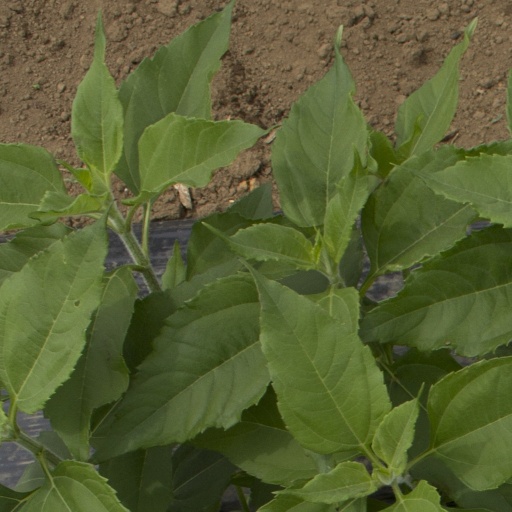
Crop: Jerusalem artichoke